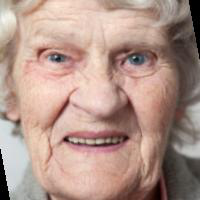
Age group: age 80 +